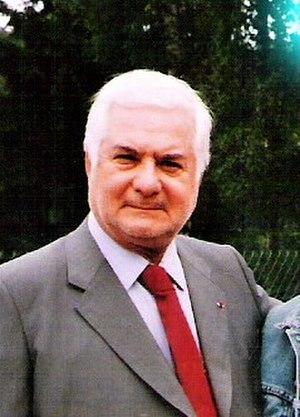
Brialy dans le président Ferrare.
Jean-Claude Brialy est un acteur, réalisateur, scénariste et écrivain français, né le 30 mars 1933 à Aumale, en Algérie, et mort le 30 mai 2007 à Monthyon.